Martin Dimitrov

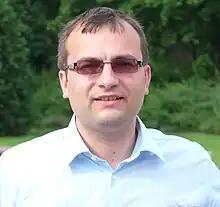
Dimitrov in 2009

Martin Dimitrov (born 13 April 1977 in Sofia) is a Bulgarian politician and former Member of the European Parliament. He was the leader of the Union of Democratic Forces (UDF) from 2008 to 2012.